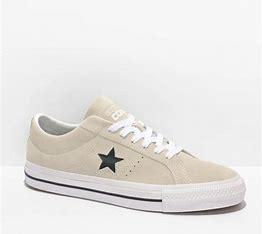
Brand: Converse
Model: One Star Pro